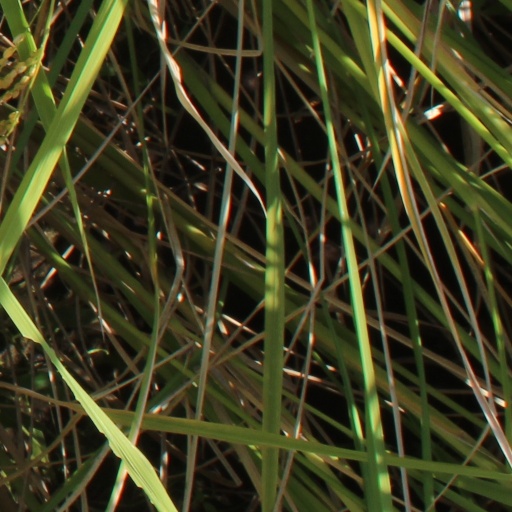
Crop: rice